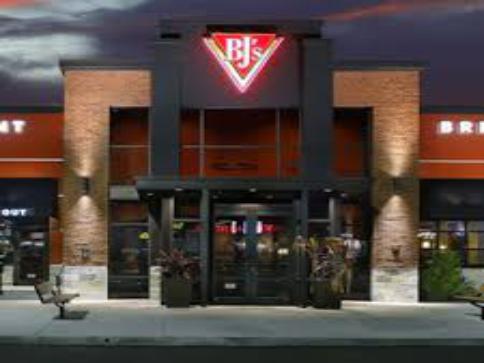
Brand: BJ's Restaurant
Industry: Others